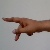
The image shows a hand gesture representing the letter 'P' in Indian Sign Language.